Hesiod

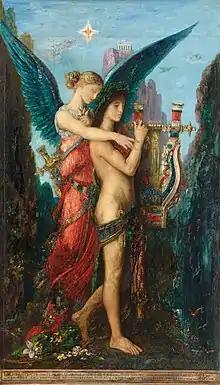
"Hesiod and the Muse" (1891), by Gustave Moreau. The poet is presented with a lyre, in contradiction to the account given by Hesiod himself, in which the gift was a laurel staff.

Some scholars have seen Perses as a literary creation, a foil for the moralizing that Hesiod develops in "Works and Days", but there are also arguments against that theory. For example, it is quite common for works of moral instruction to have an imaginative setting as a means of getting the audience's attention, but it could be difficult to see how Hesiod could have traveled around the countryside entertaining people with a narrative about himself if the account was known to be fictitious. Gregory Nagy, on the other hand, sees both "Pérsēs" ("the destroyer" from , "pérthō") and "Hēsíodos" ("he who emits the voice" from , "híēmi" and , "audḗ") as fictitious names for poetical personae.